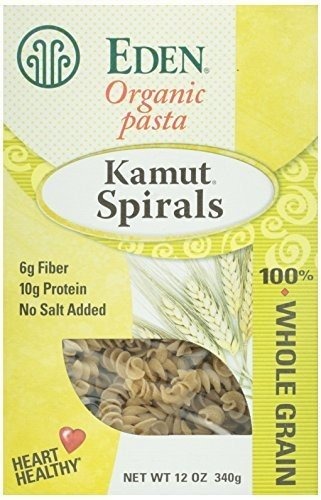
Item Name: EDEN FOODS PASTA KAMUT SPIRALS ORG, 12 OZ, PK- 6
Product Description: EDEN FOODS PASTA KAMUT SPIRALS ORG, 12 OZ
Value: 72.0
Unit: Ounce

Price: 6.49